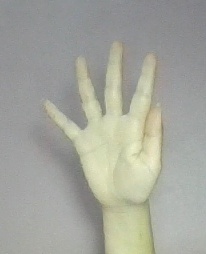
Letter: sheen